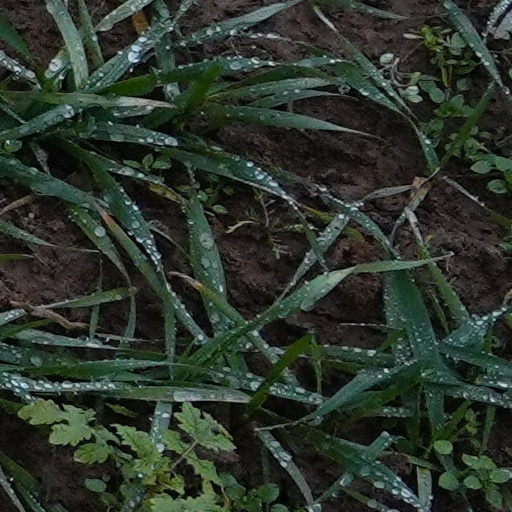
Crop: wheat